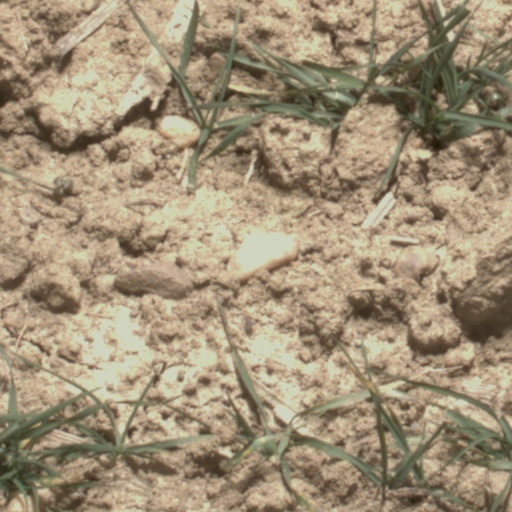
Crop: wheat